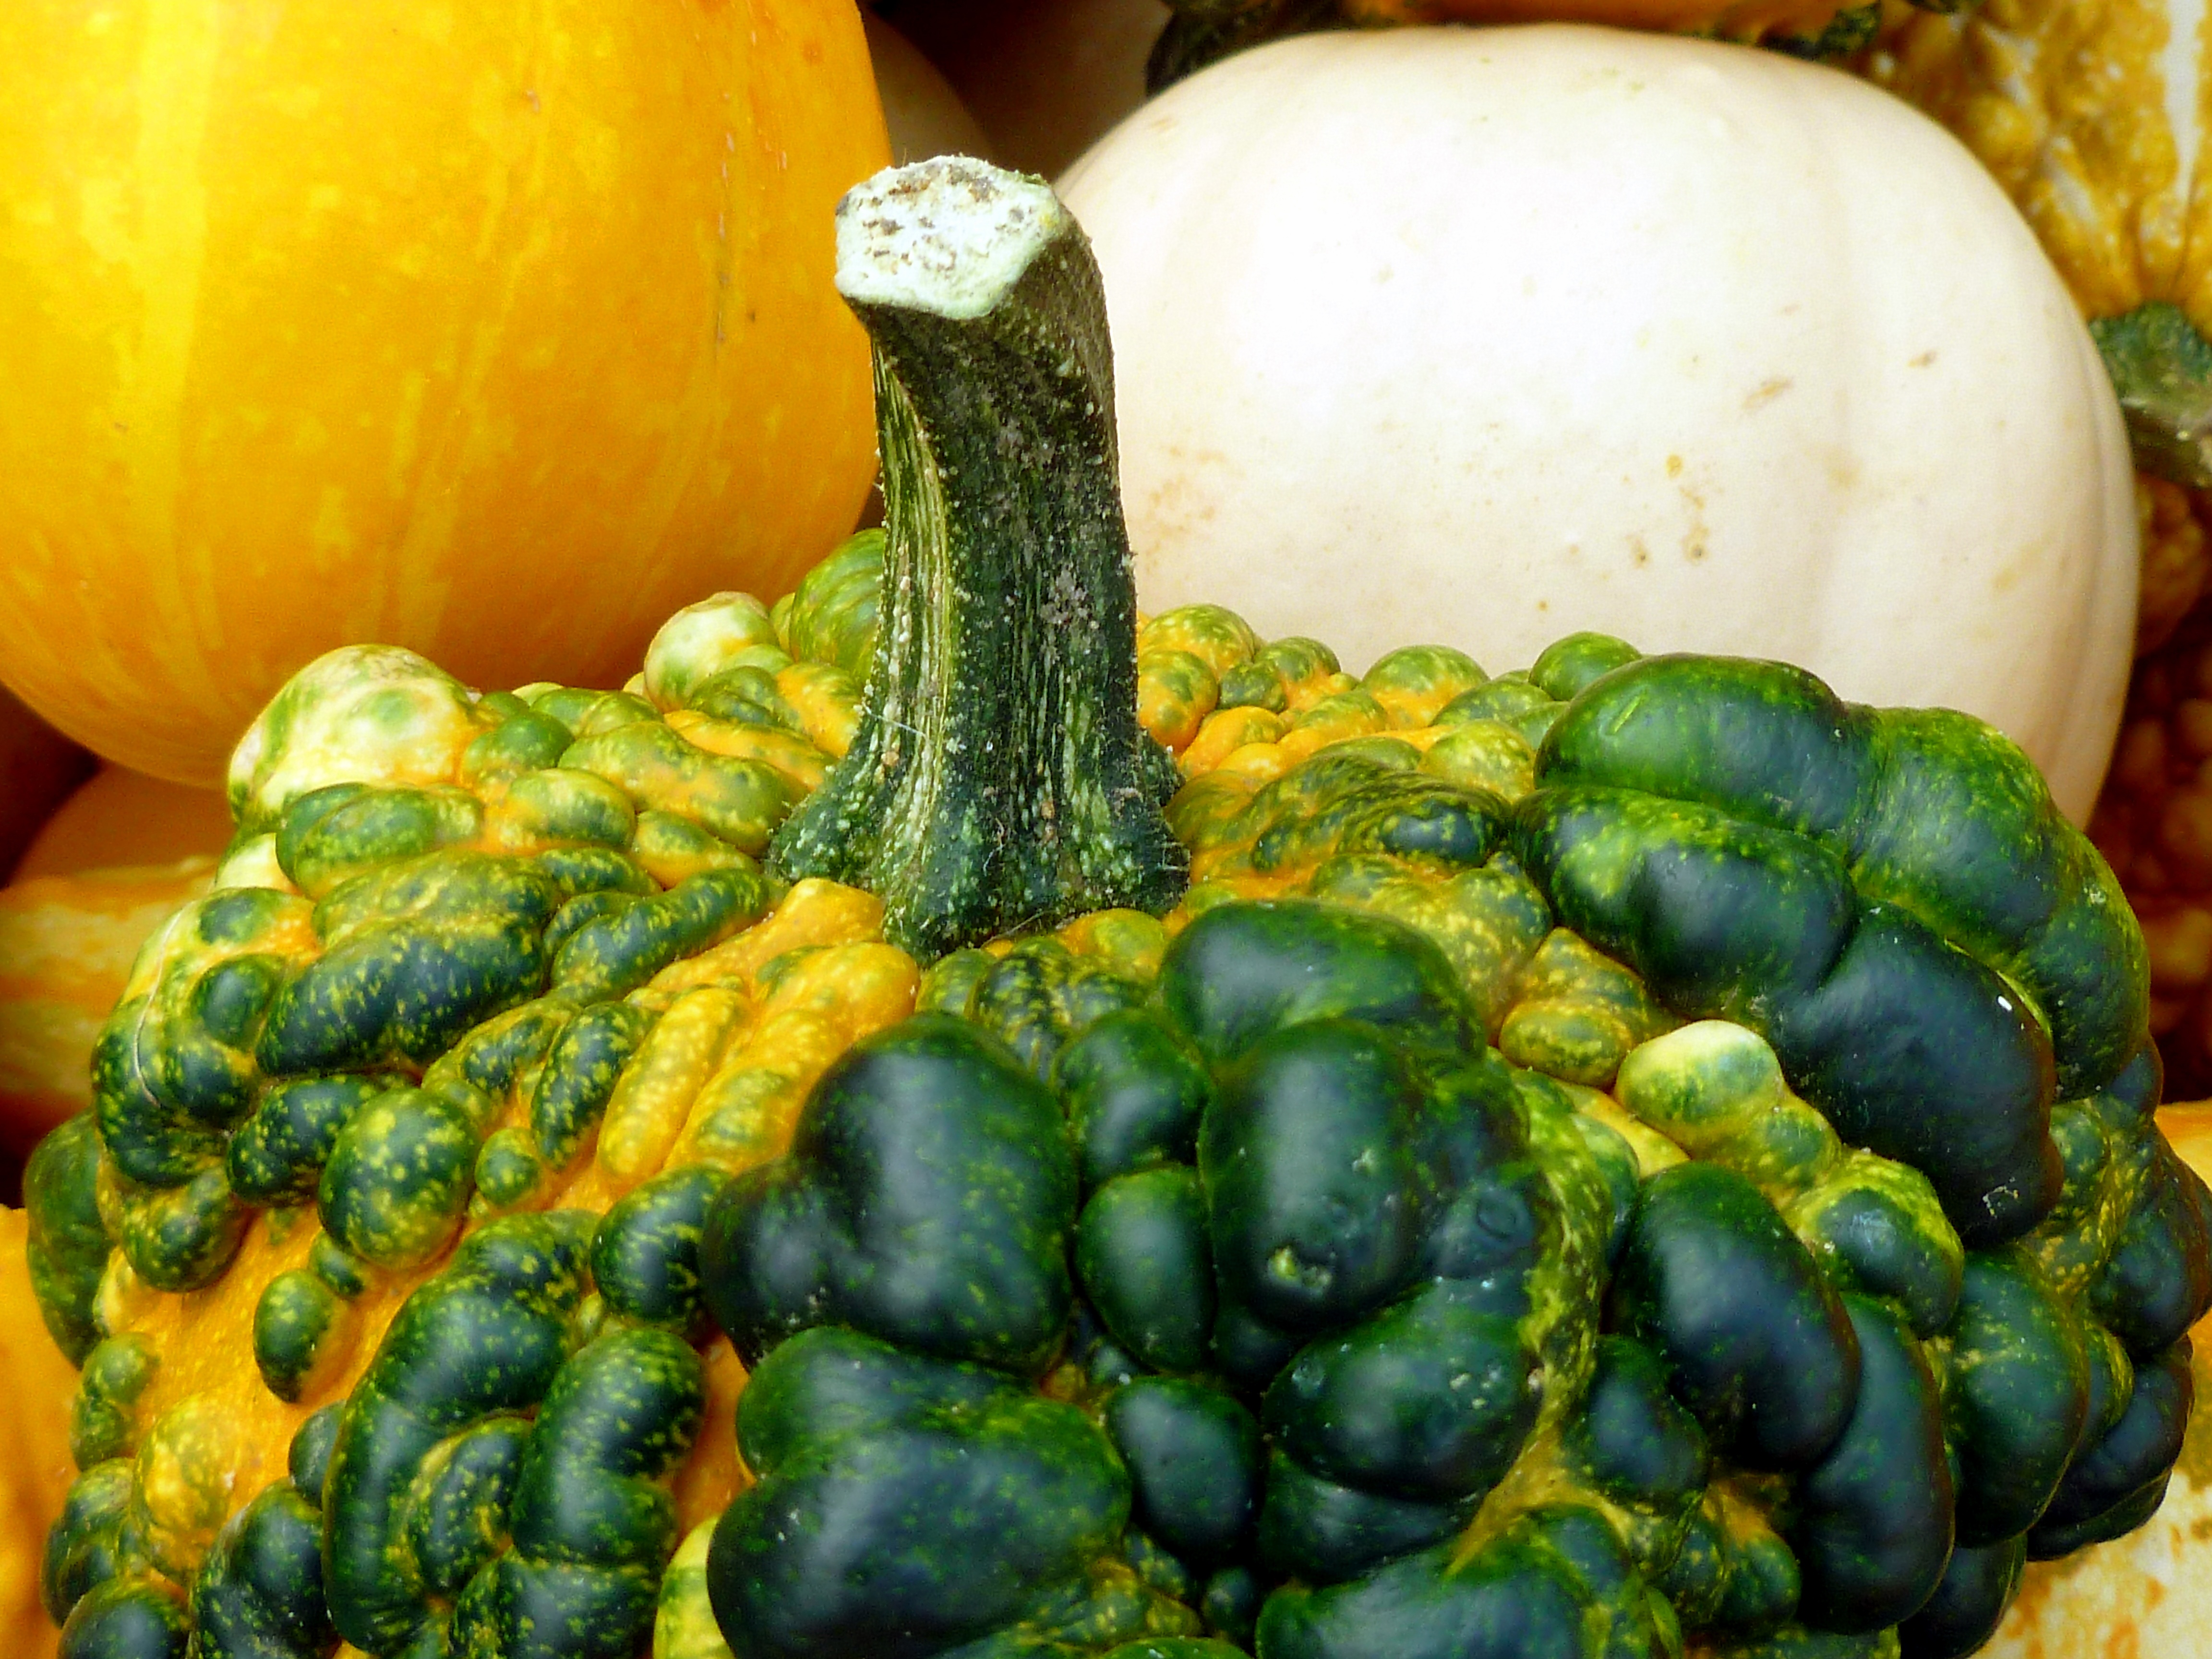
nature, plant, food, green, produce, vegetable, autumn, pumpkin, yellow, garden, close, gourd, september, vegetables, carving, cucurbita, autumn decoration, flowering plant, winter squash, land plant, cucumber gourd and melon family